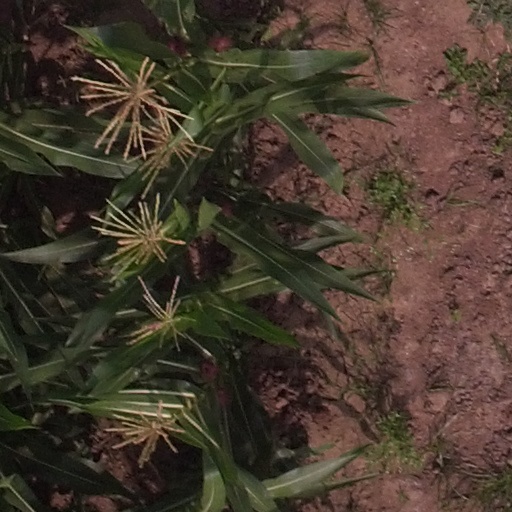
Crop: maize; corn